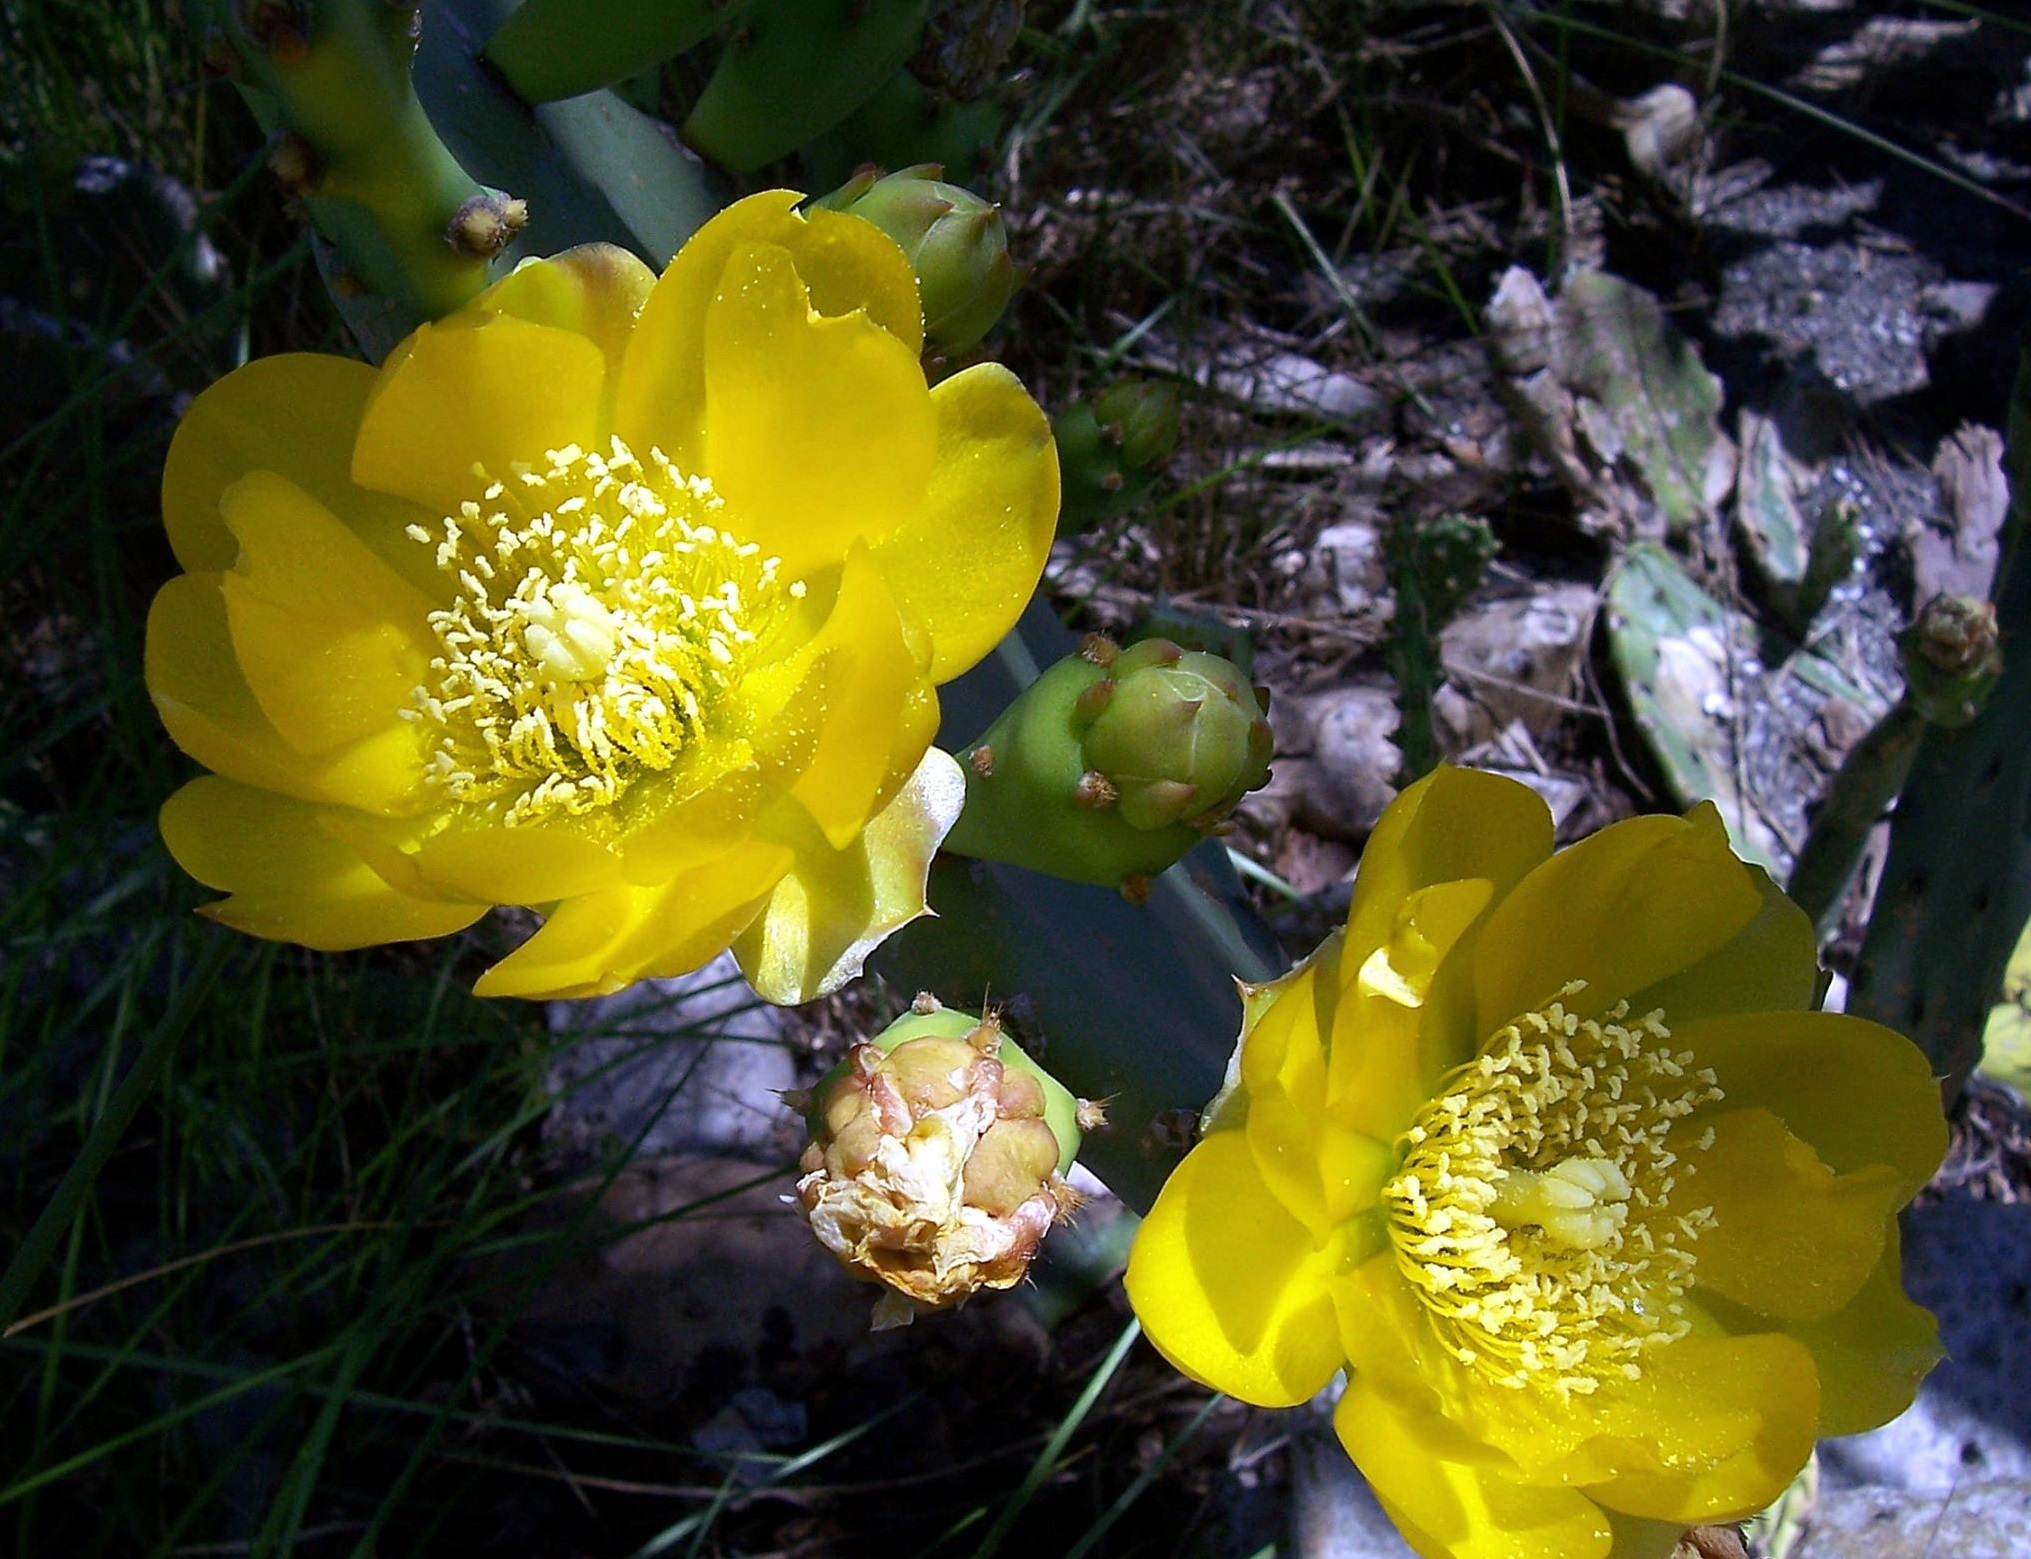
nature, blossom, cactus, plant, desert, flower, petal, bloom, floral, fresh, botany, yellow, cacti, flora, botanical, wildflower, flowering plant, prickly pear, land plant, hedgehog cactus